Uriah Brown

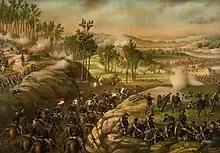
Battle of Resaca, May 14–15, 1864 (U.S. Library of Congress).

Battered by artillery at Lamb's Field and Farmer's Gap on its advance toward the Antietam as part of the Kanawha Division during the early weeks of September, the regiment lost several of its men as it engaged with the enemy. During the morning of September 17, the 30th Ohioans were among those placed near the head of the advance as the Union Army engaged in the Battle of Antietam. According to Brinkerhoff, "the balls flew like hail through the corn and many a brave soldier fell," including the regiment's two color-bearers, who had become the rallying point for the 30th Ohio during the confusing carnage on the smoke-obscured battlefield that day. "The National Color was torn in fourteen places by enemy's balls, and the Regimental color, though not so often struck, still [bore] the marks of this bloody field" in 1863 when Brinkerhoff set pen to paper to chronicle the regiment's early days. "Shortly after retiring before the superior force of Hill's Division, a heavy column of [the 30th Ohio] marched down from the right and drove the enemy back to the road. On the morning of the eighteenth, "our entire line, from right to left, occupied the ground held by the enemy on the preceding morning, and held possession of his strongest position." At noon the regiment was ordered back to the site where it had camped two days earlier. On September 19, they gathered and buried their dead. The men of the 30th Ohio were among those reviewed by President Abraham Lincoln and General George B. McClellan several weeks later. During the opening weeks of October, they continued to pursue the enemy, moving back and for across Virginia as they did so. Following a reorganization of their Division (the Kanawha) in early November, the 30th Ohio was ordered into winter quarters, and made camp near Cannelton mid-month. Ordered to march for Brownstown November 30, the regiment reached there the next day, and re-encamped near Len's Creek.